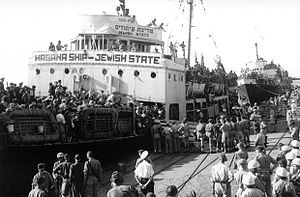
Aliyah Bet
Haganah-skibet Medinat HaYehudim ("Jødisk Stat") i Haifas havn i 1947
Aliyah Bet er navnet på den illegale indvandring af jøder til Palæstina, der fandt sted under og efter 2. verdenskrig.